N20 road (Ireland)

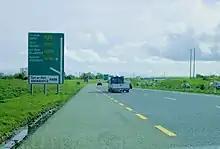
N20 on the dual carriageway bypass into Limerick, approaching the exit for Dooradoyle. As of 2009, this section has been designated motorway.

The route starts at junction 1 at the Rosbrien interchange (south of Limerick city) where it connects to the M7 and the N18 which together form the Limerick Southern Ring Road. The route continues from this interchange as motorway. This route was redesignated as motorway in August 2009. The route bypasses Dooradoyle and Raheen, through which the old N20 route used to run until the early 2000s. Interchanges and link roads connect to these locations. Two further interchanges are located on the motorway, at either end of Patrickswell. At the latter, the N20 route leaves the main road (which continues as the N21 to Tralee), so one must diverge from the motorway to stay on the N20. The former route of the N20 before the M20 opened is now classified as the R526.